Watch the Throne

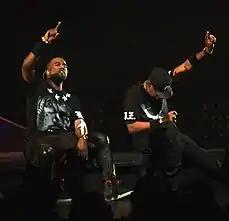
In 2012, Kanye West and Jay-Z won Grammys for the single "Otis"; West became the rapper with the most Grammys in history following the win.

"Watch the Throne" was one of the top-ranked albums in year-end lists by music critics and publications. "Q" ranked the album number six in its list of the Top 50 Albums of 2011. "Rolling Stone" named it the second-best album in its year-end list, commenting that "What could have been a crash-and-burn anticlimax turned out to be as fun as any record in a dog's age. From the cinematic 'No Church in the Wild' to the Stax-soul update 'Otis,' "Throne" testifies to Kanye West's talent for beats both iconoclastic and pop-savvy." Claire Suddath of "Time" ranked it number three on her top-10 albums list and called it "a beautifully decadent album". Chris Richards of "The Washington Post" ranked it number two on his list and stated, "Instead of blushing over their embarrassment of riches, pop's most intriguing partnership delivered a self-congratulatory opus that was adventurous enough to remind us that they're rap visionaries first, 1 percent bazillionaires second. "The A.V. Club" ranked it number nine on its year-end list, commenting that ""Watch The Throne" thrives on the bristling tension between Kanye's live-wire energy and rule-breaking abandon, and Jay-Z's innate cautiousness. It's an album of the moment—a point underlined by the presence of Frank Ocean on two tracks—yet it has the substance to endure." "Stereogum" placed "Watch the Throne" at number 10 on its list of the "Top 50 albums of 2011" while "Pitchfork" placed the album at number 21 on its list.